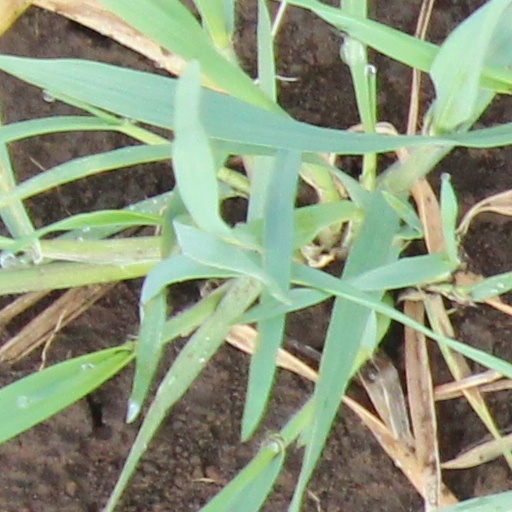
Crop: wheat